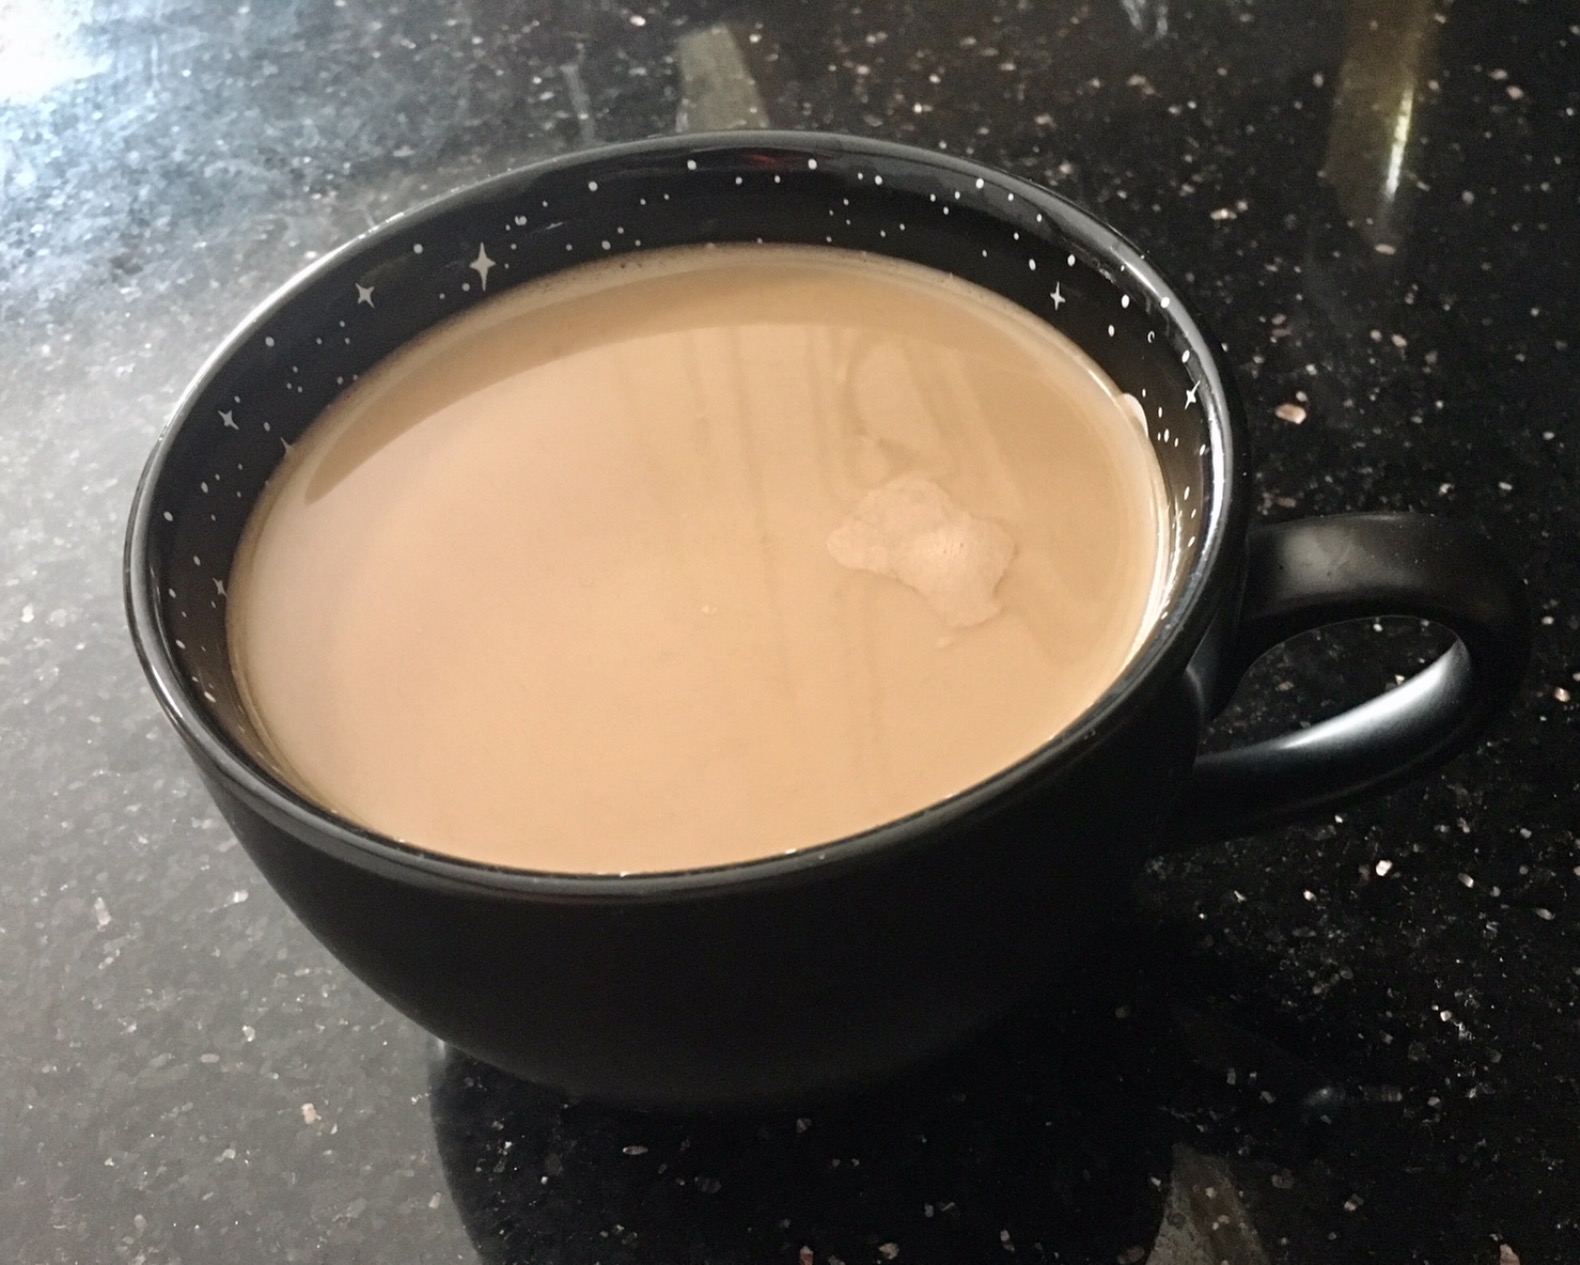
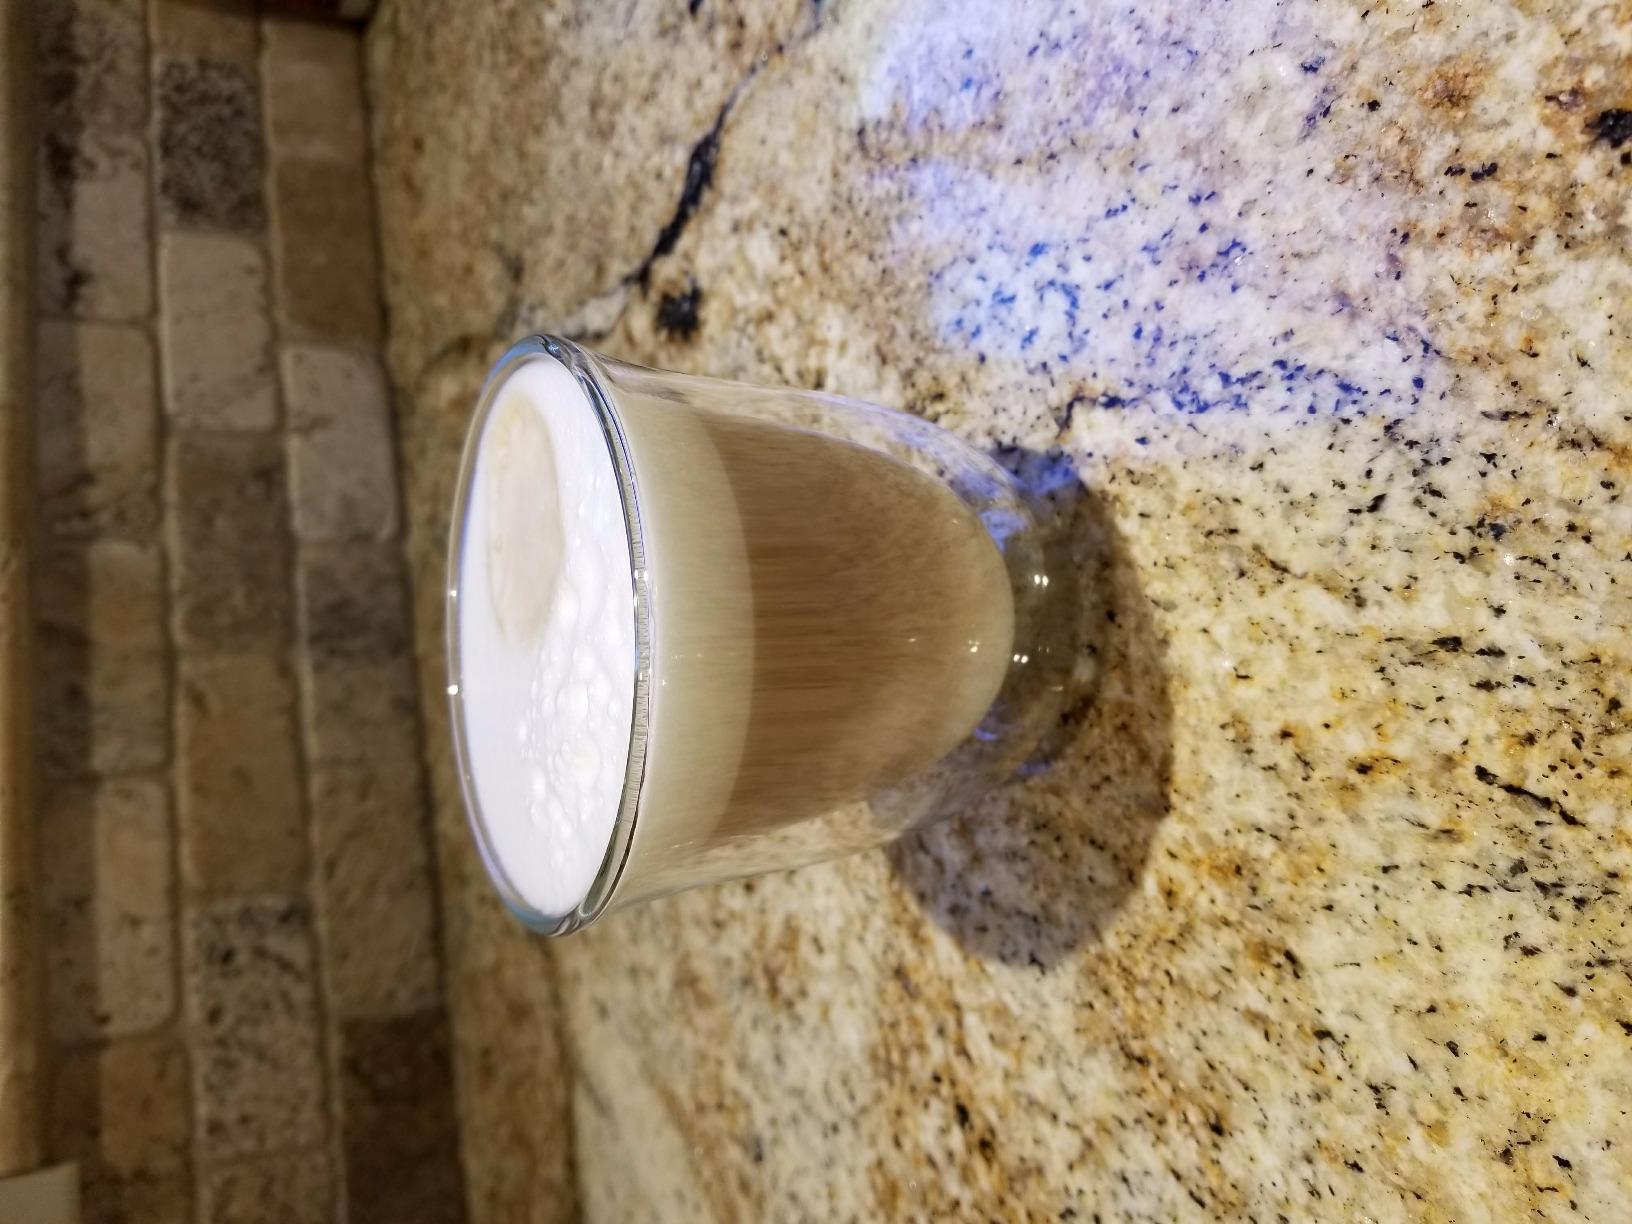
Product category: items_mug
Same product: no